Shalini Kantayya

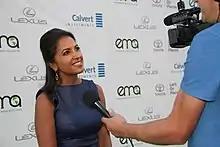
Kantayya at the Environmental Media Awards in 2016

Shalini Kantayya is an American filmmaker and environmental activist based in Brooklyn, New York, whose films explore human rights at the intersection of water, food, and renewable energy. Kantayya is best known for her debut feature documentary, "Catching the Sun."